Stakliškės

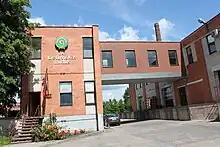
Lithuanian mead company

The place has been known since the end of the 14th century (in 1375 it was mentioned in the Teutonic Knights Chronicles as Staghelisken, in 1385 as Stakelisken). Since 1513 it was a town, and in 1586 the first church was built.